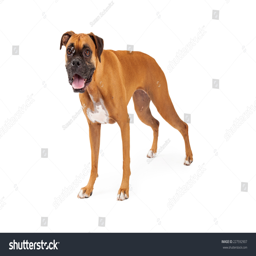
an attentive and well trained animal standing at an angle .